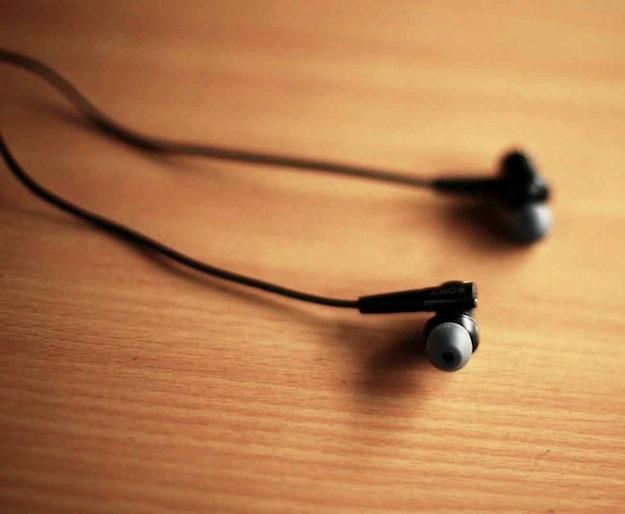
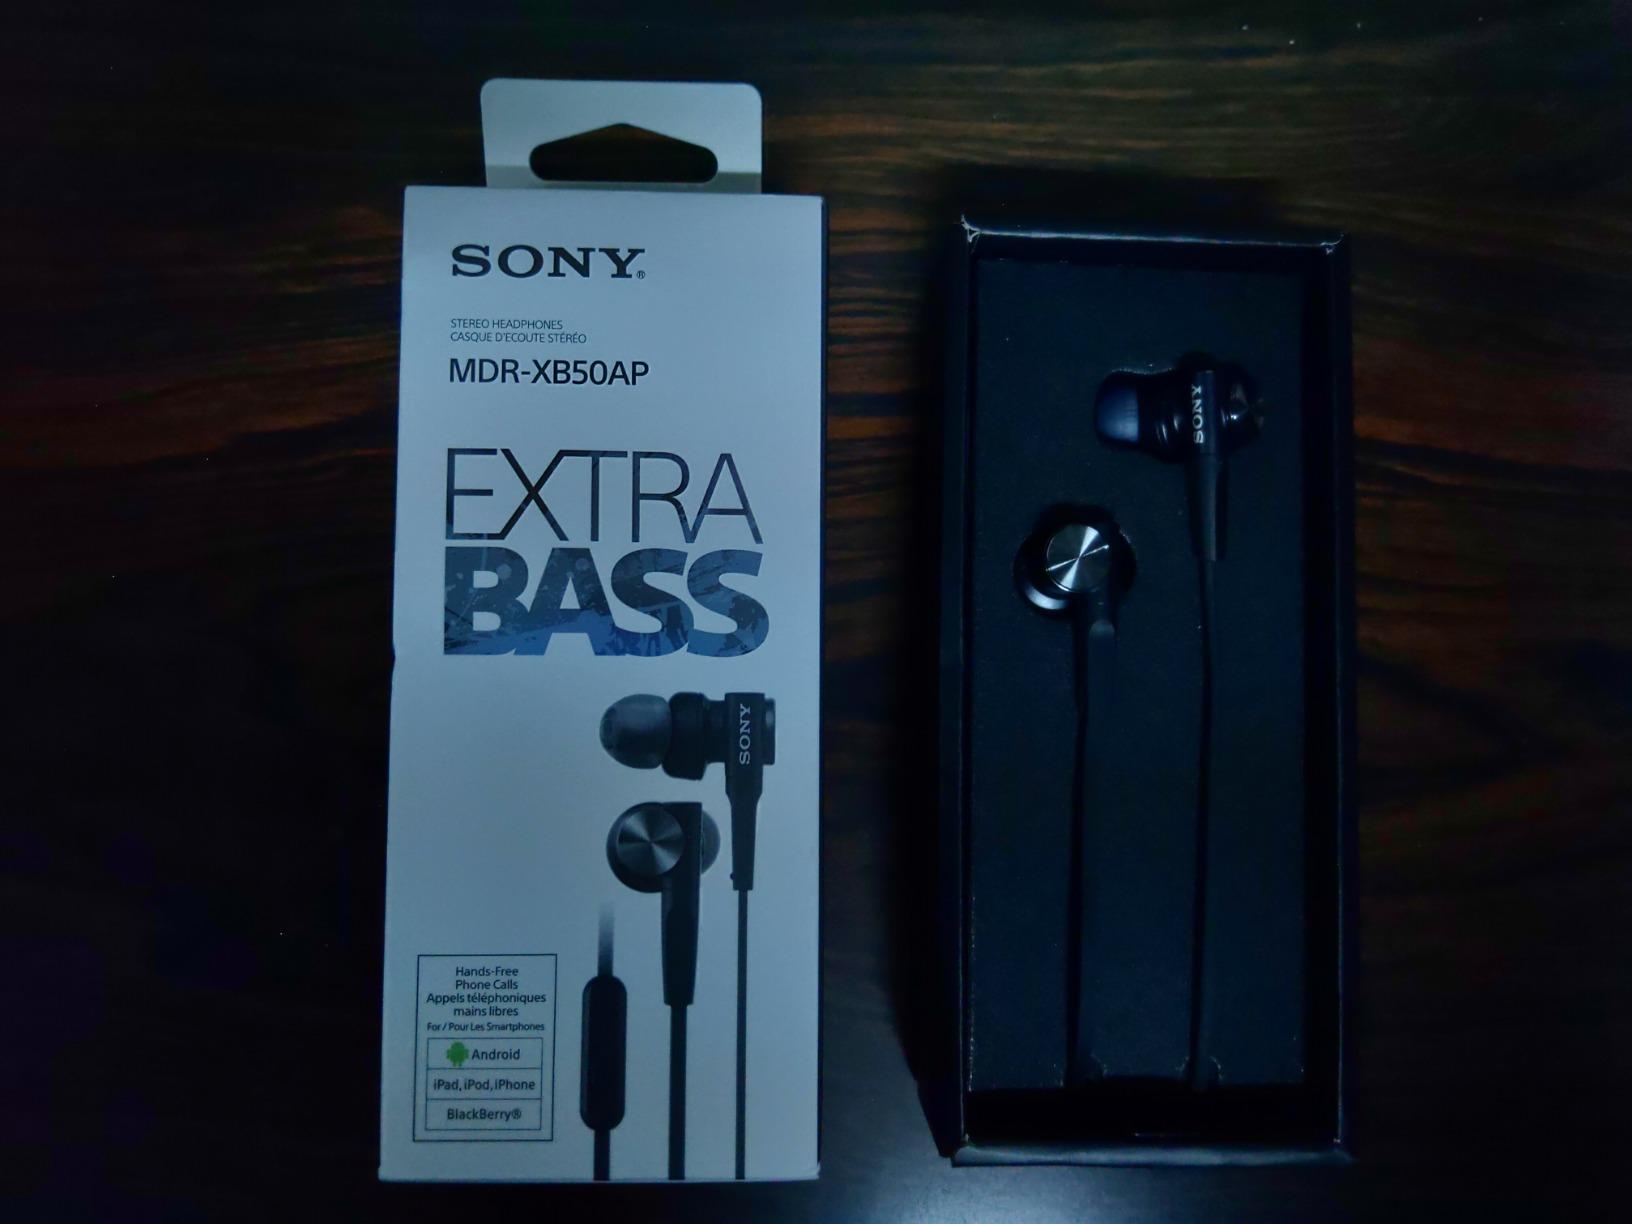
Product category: headphones
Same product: yes